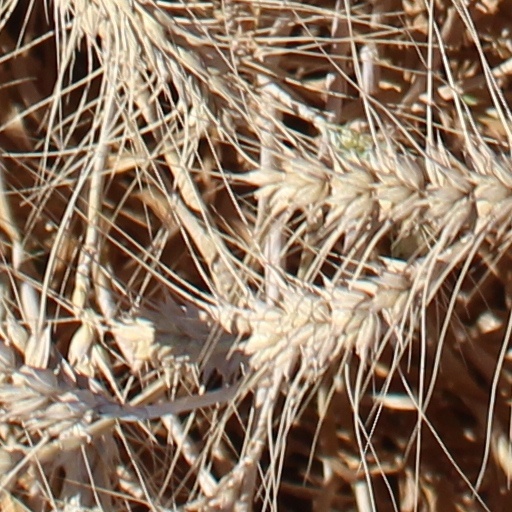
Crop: wheat